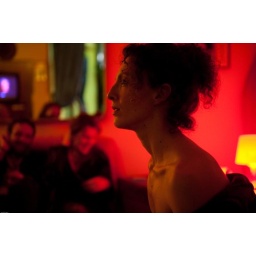
a flower in a red milonga